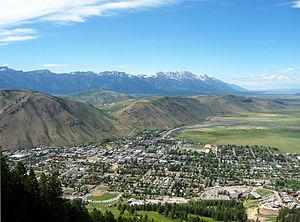
Jackson est une ville de l'ouest du Wyoming située à l'extrême sud du parc national du Grand Teton. C’est le siège du comté de Teton.
Le comté de Teton est un comté de l'État du Wyoming dont le siège est Jackson. Selon le recensement de 2010, sa population est de 21 294 habitants.